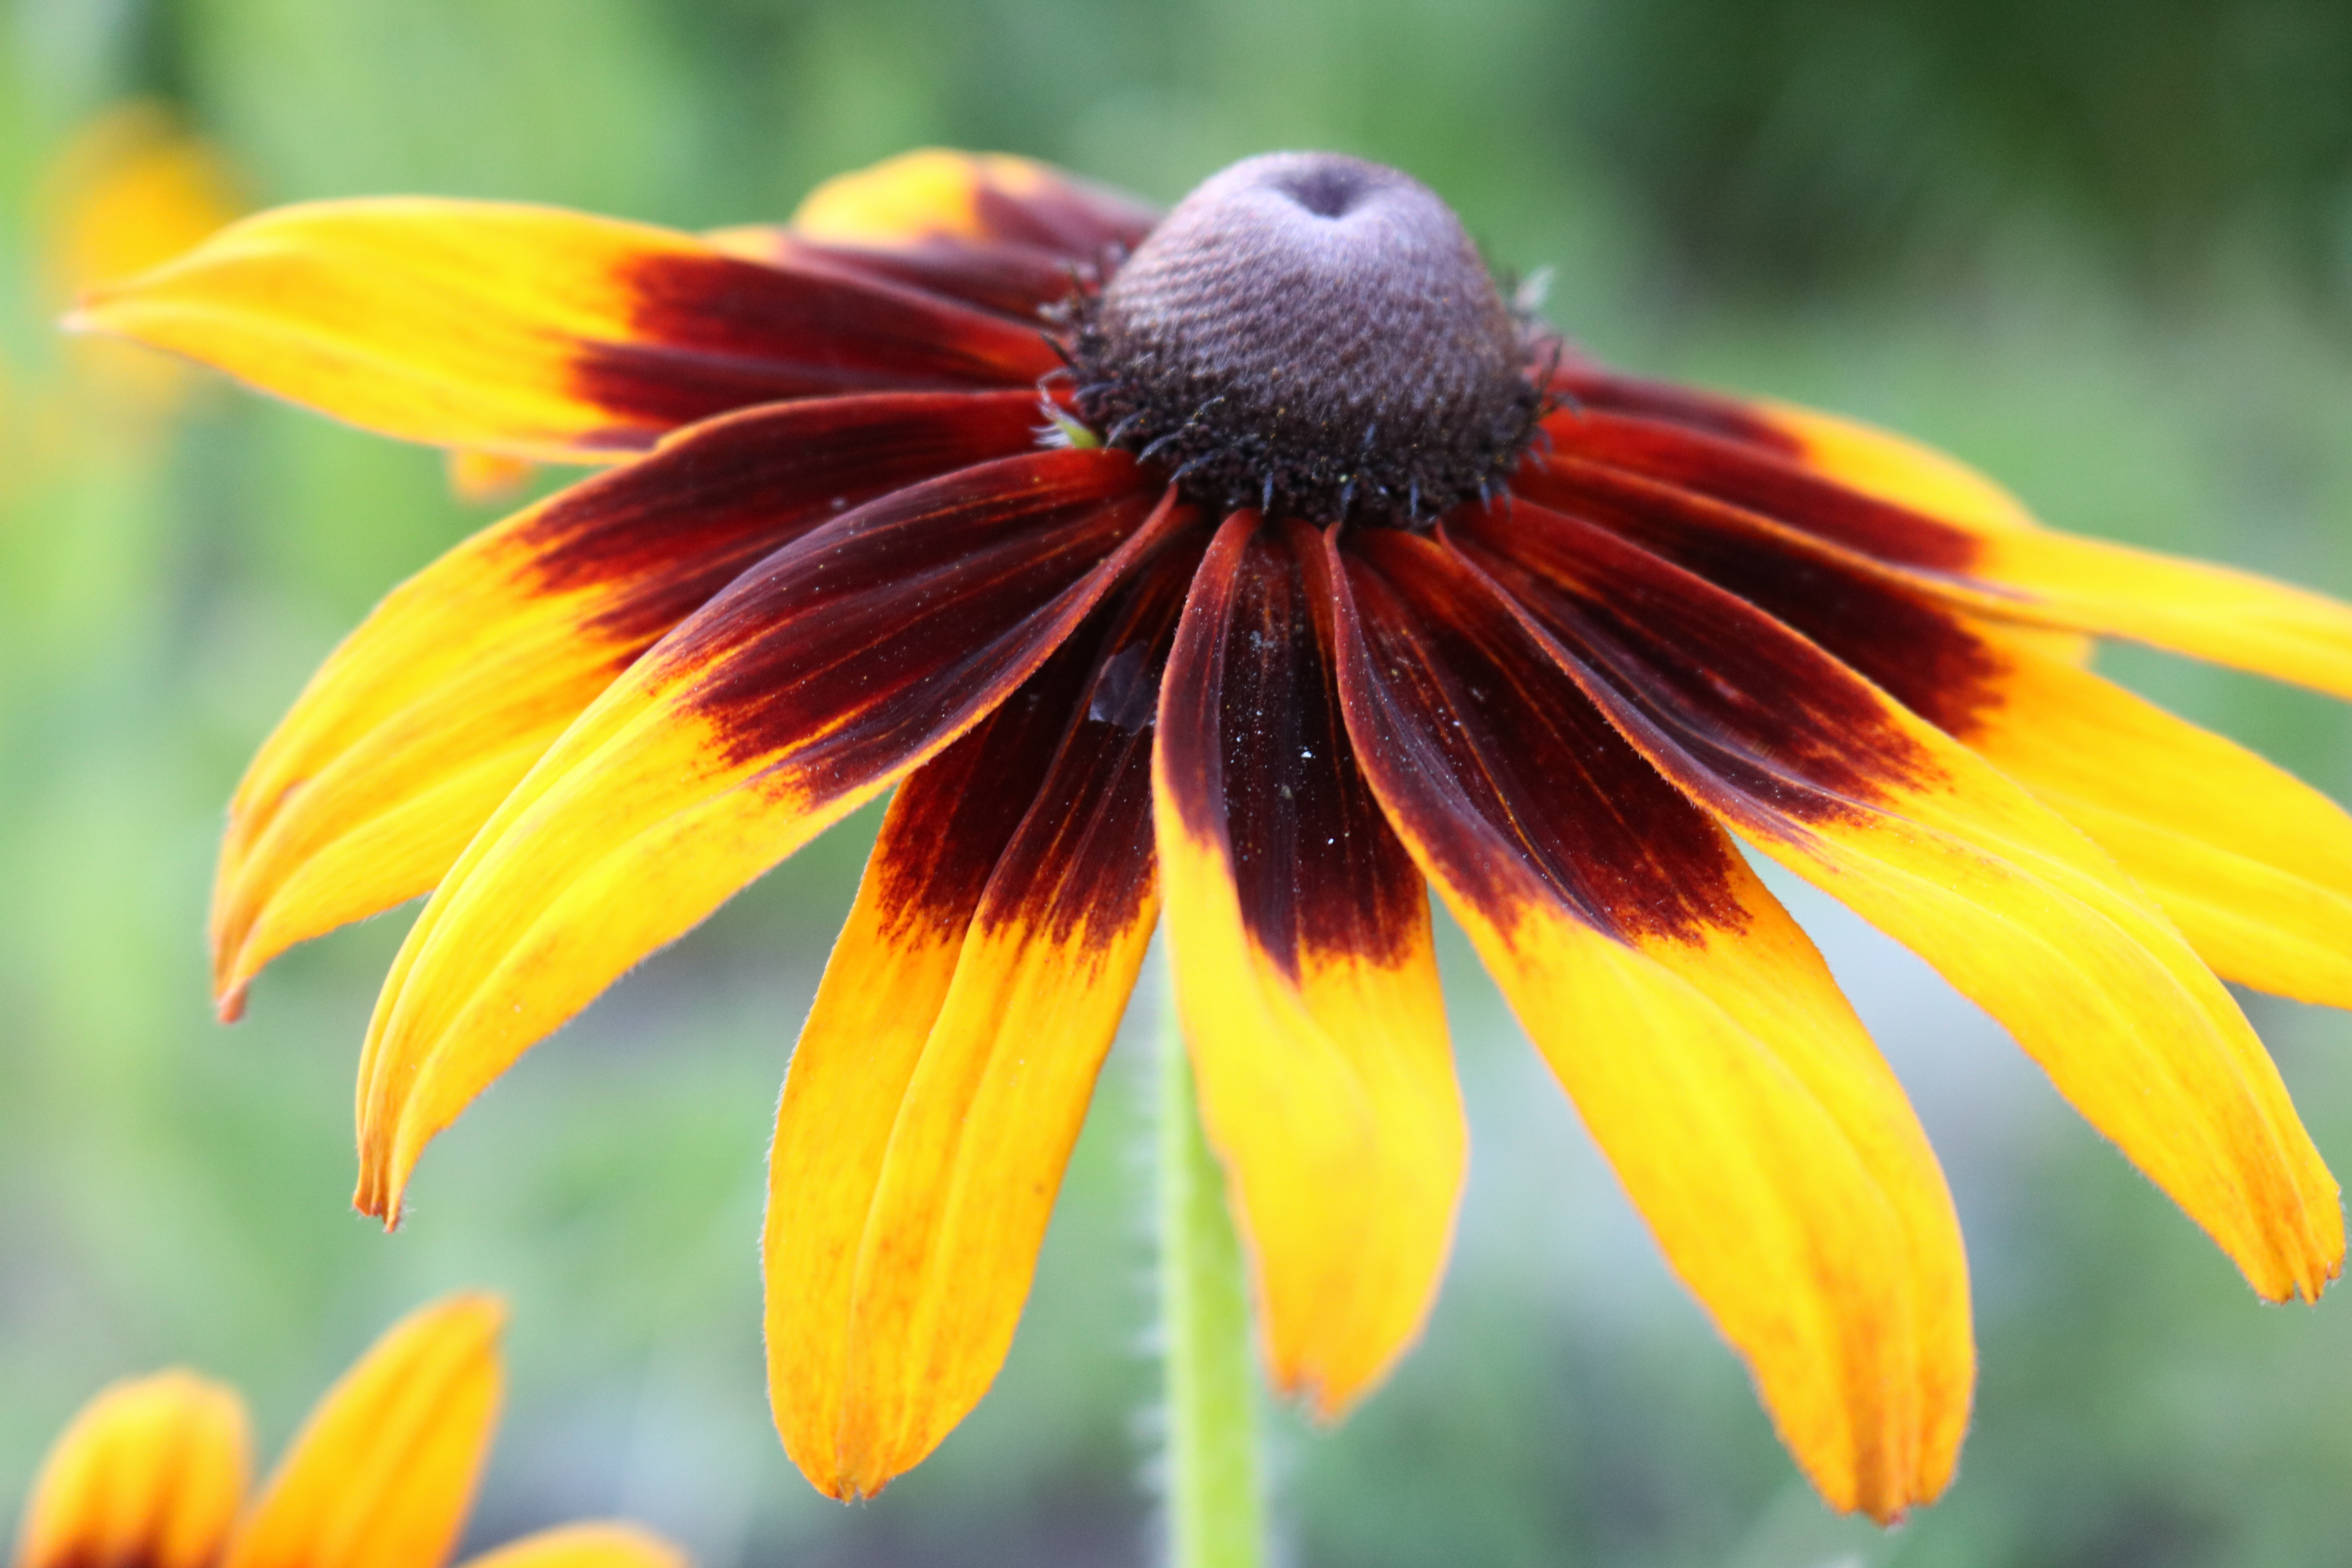
flower, yellow, flora, coneflower, plant, close up, wildflower, petal, macro photography, daisy family, pollen, spring, plant stem, nectar